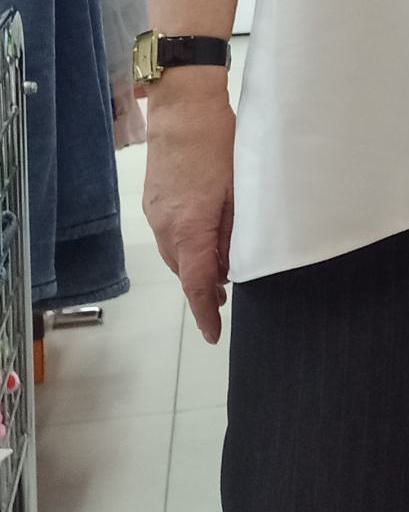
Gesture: no_gesture